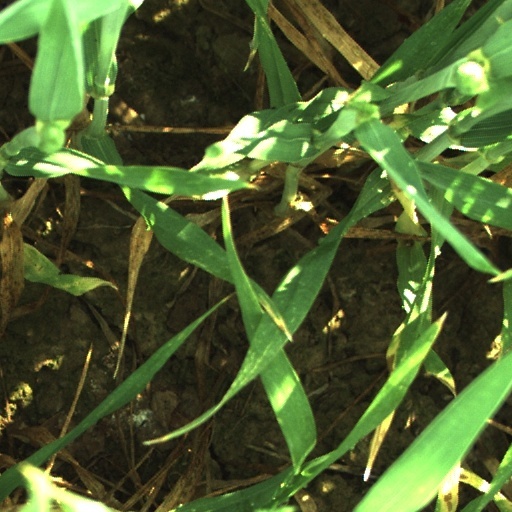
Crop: wheat